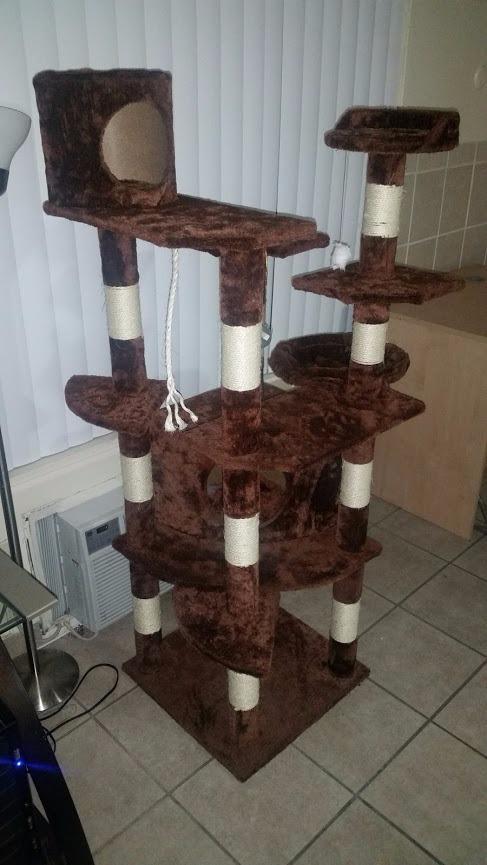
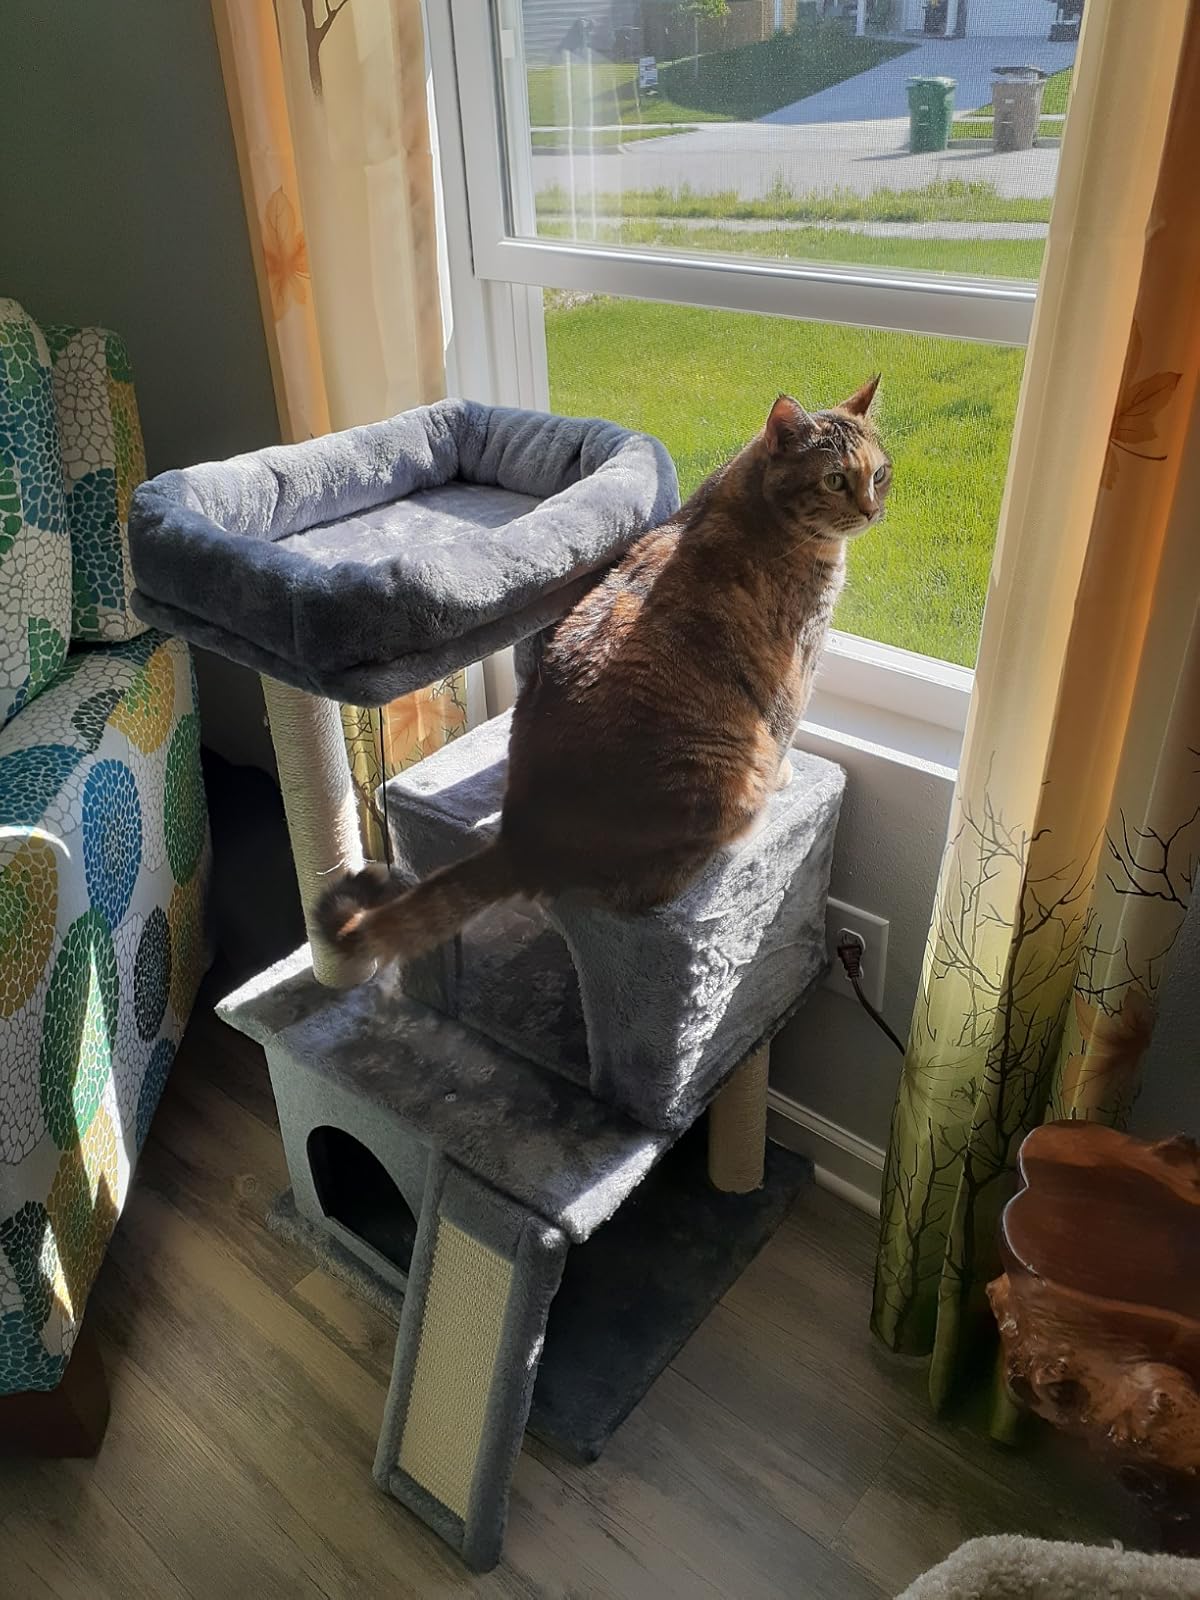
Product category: items_cat tree
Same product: no